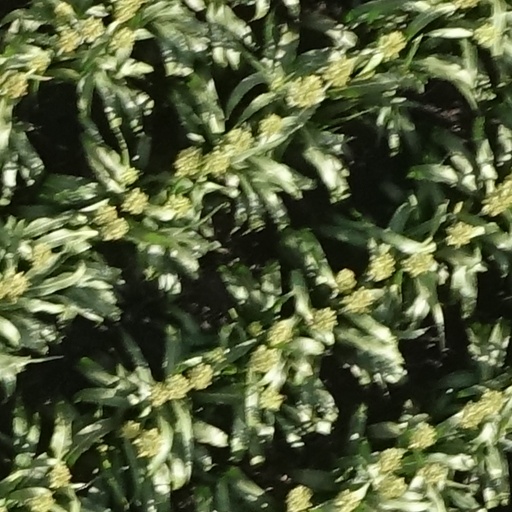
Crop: sorghum